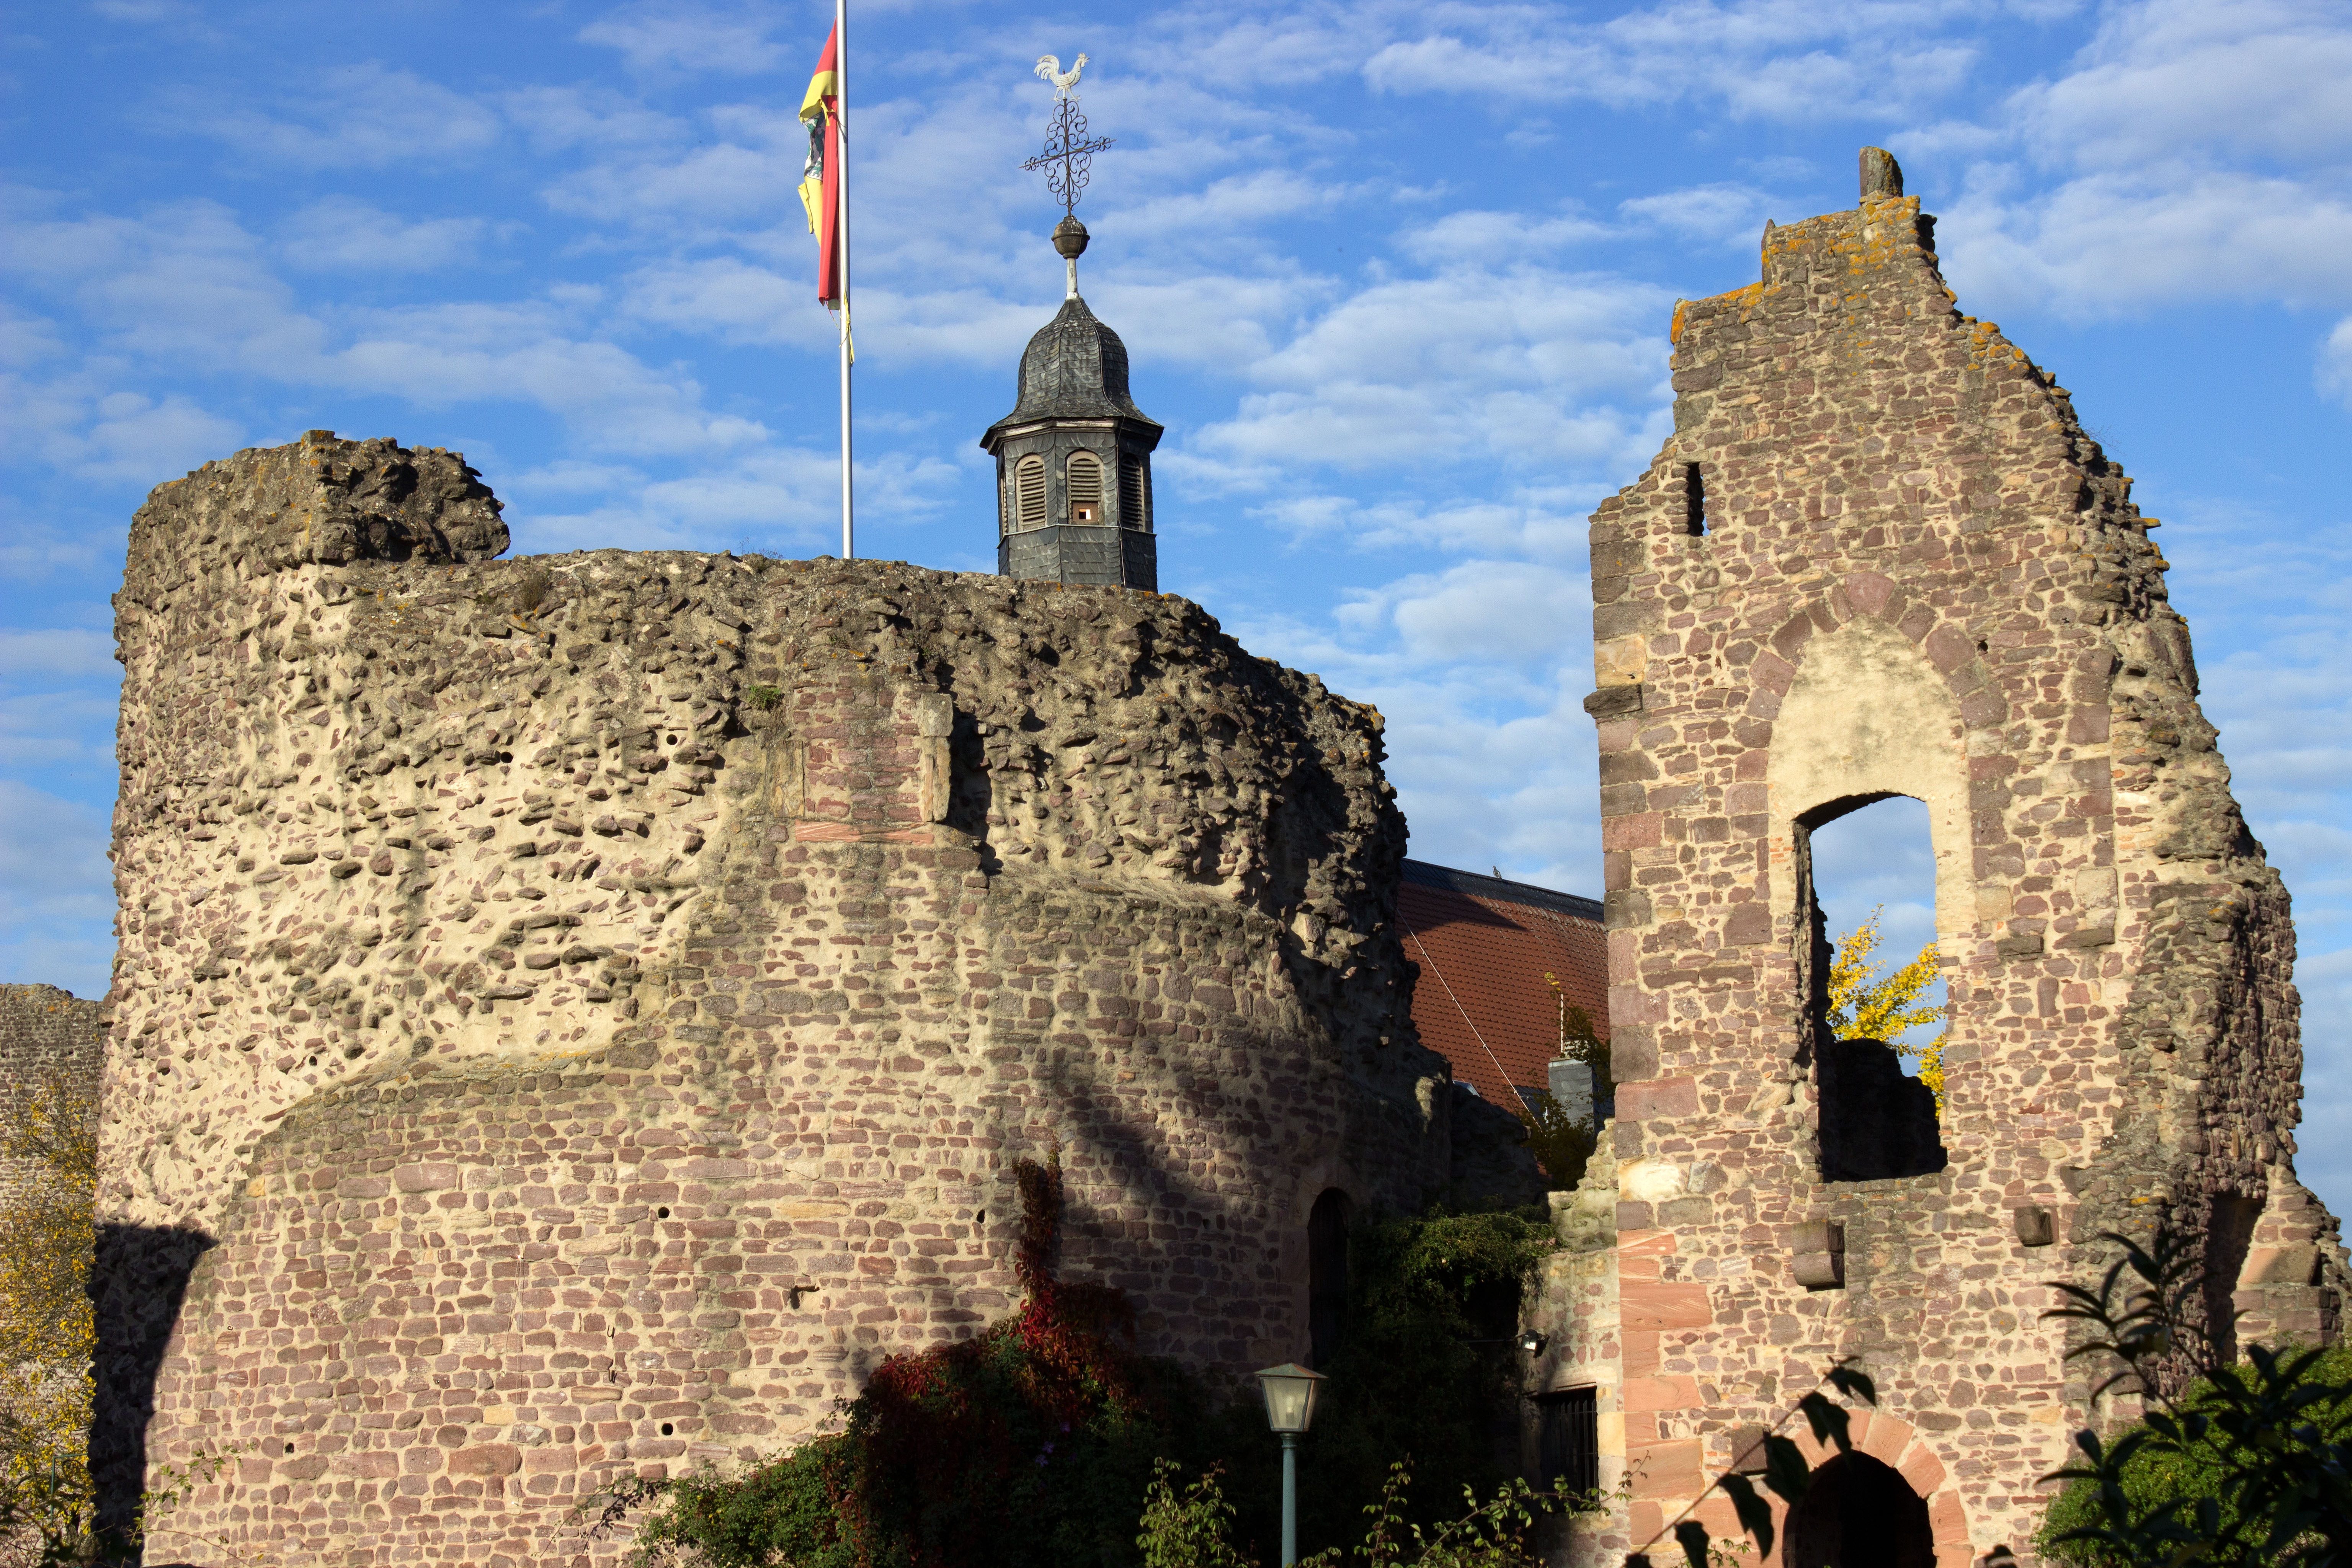
building, chateau, tower, castle, landmark, fortification, ruin, tourism, place of worship, places of interest, ruins, monastery, historically, middle ages, historic site, ancient history, spanish missions in california, three oak grove, hayner castle, tags burgruine, isolated dreieich comma